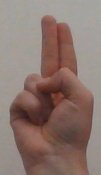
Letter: taa